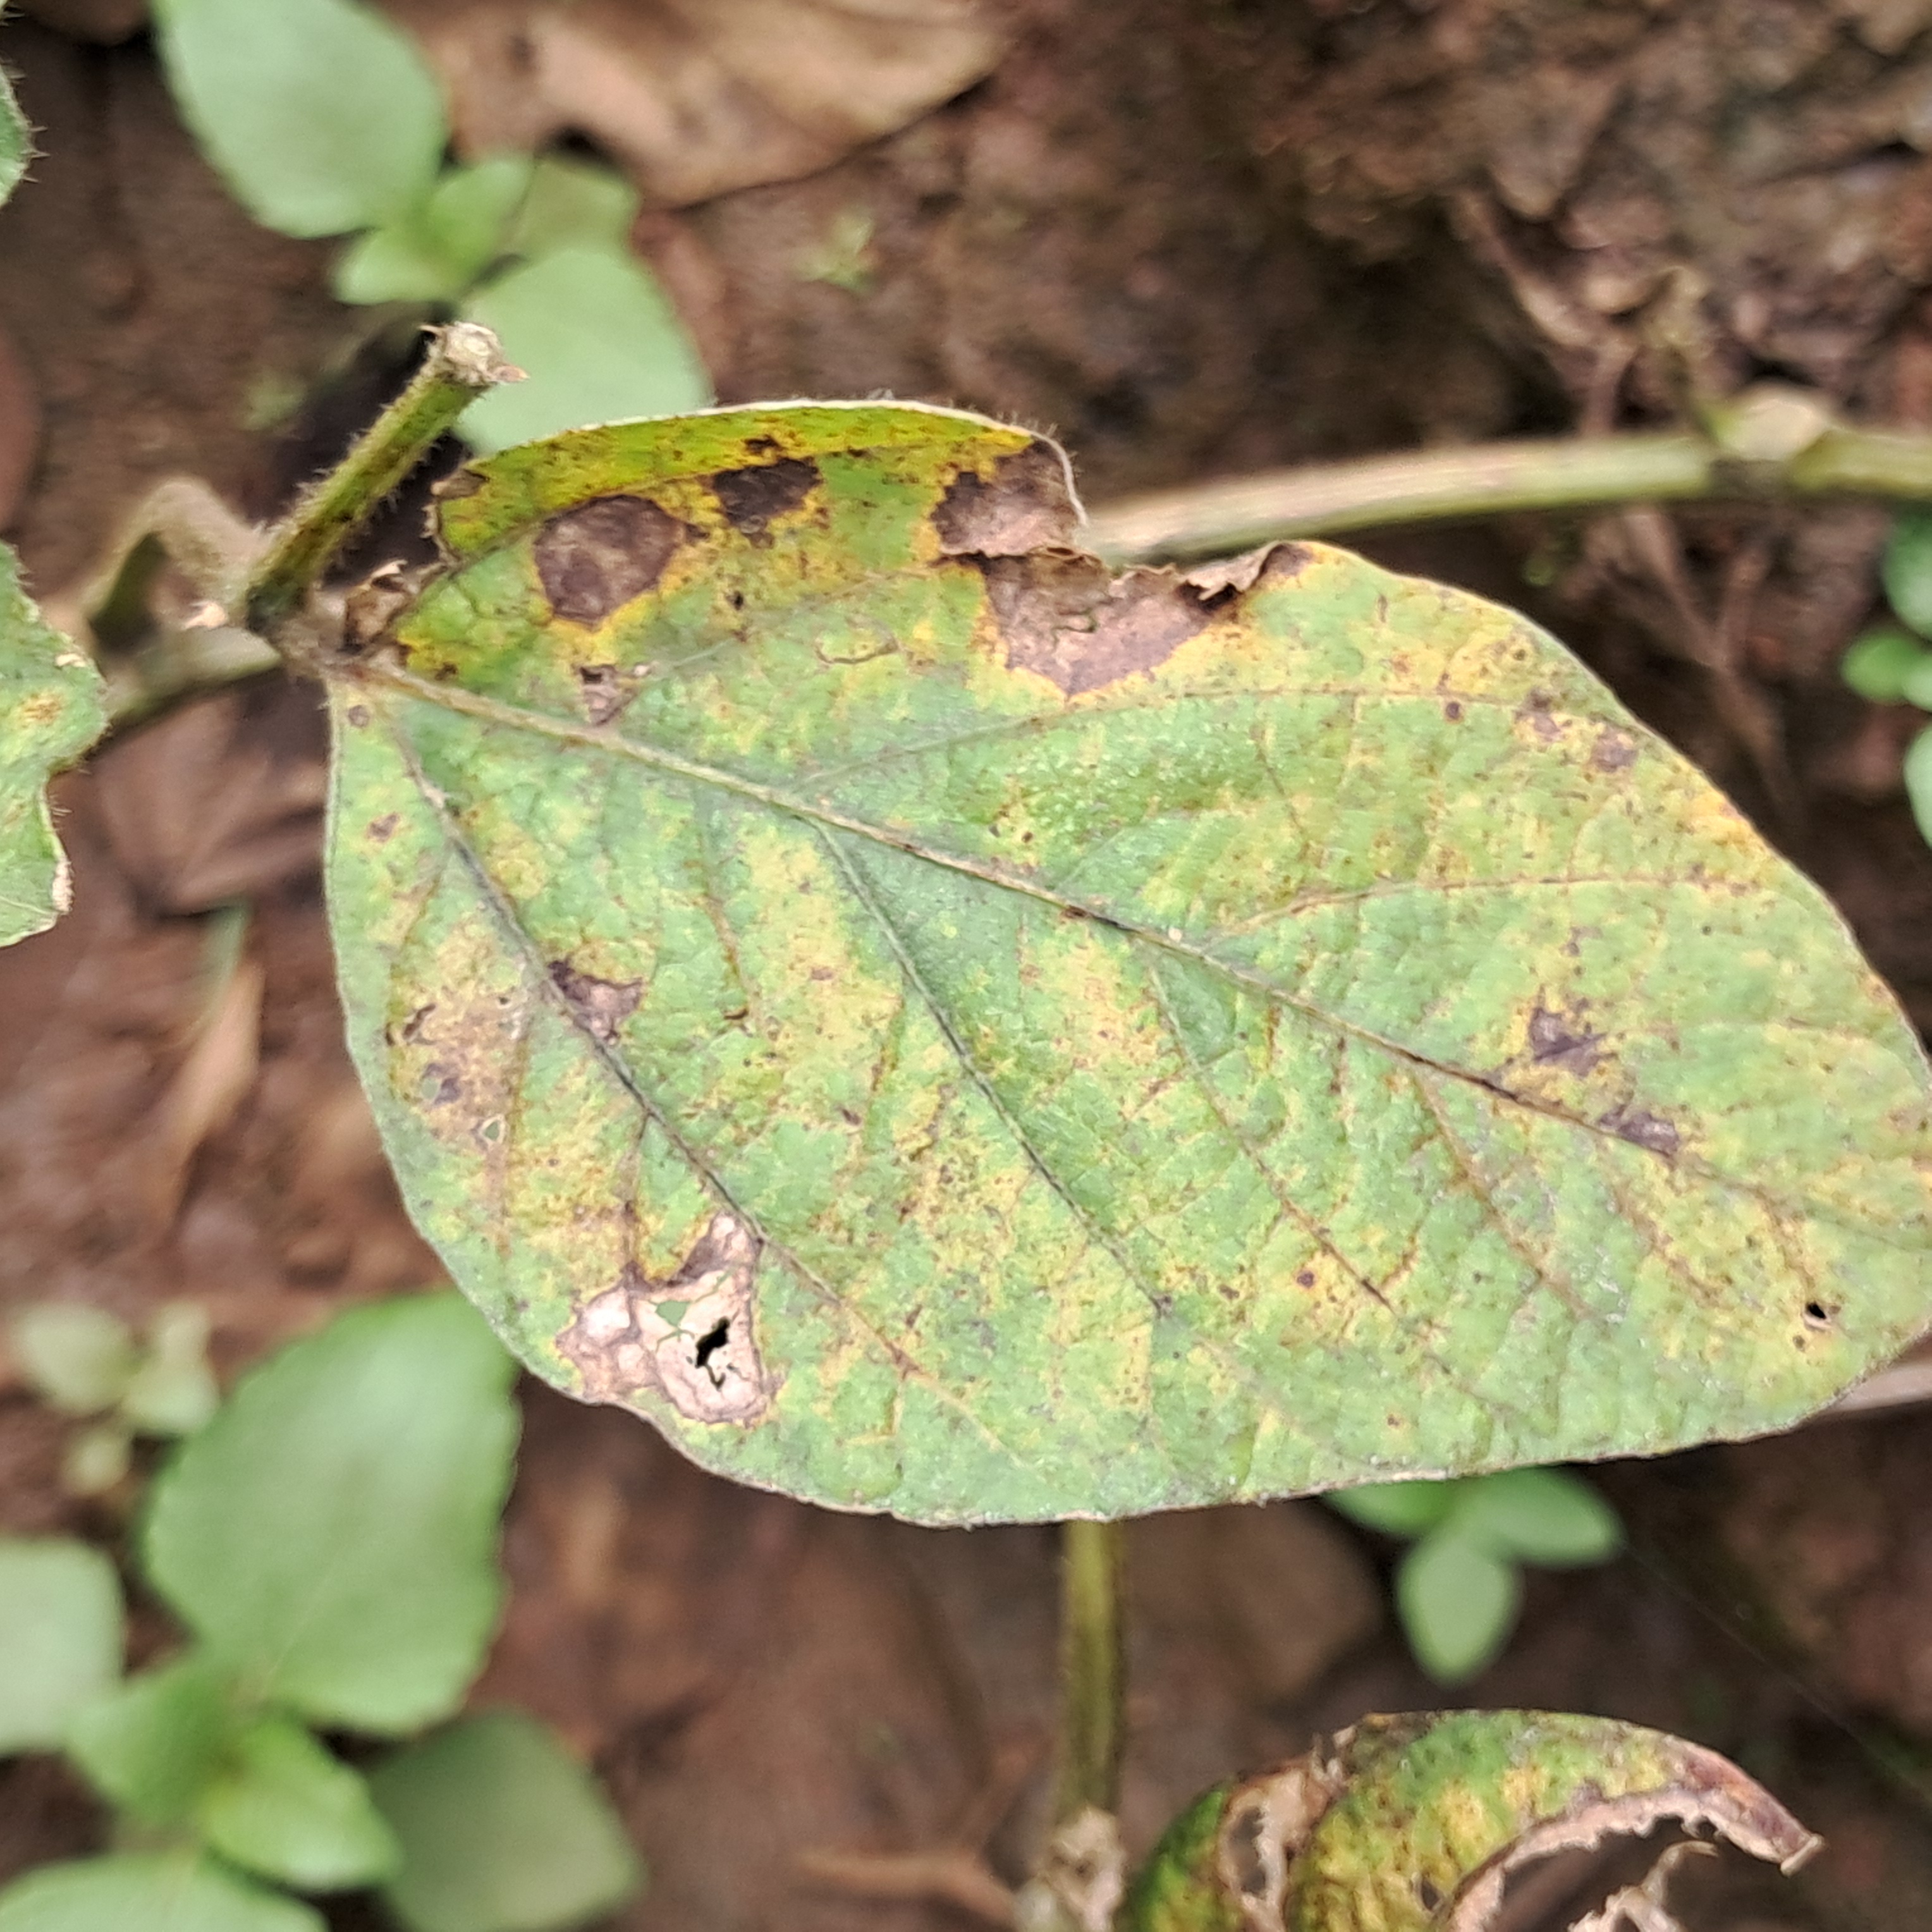
Label: Rust